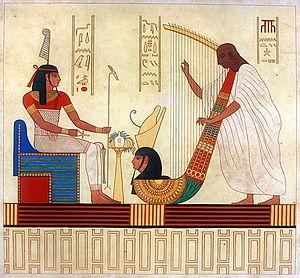
La vallée des Rois est une région d'Égypte située sur la rive occidentale du Nil à hauteur de Thèbes. La vallée est formée d'une faille dans la chaîne Libyque qui débouche sur la vallée du Nil. Son nom arabe signifie « vallée des deux portes des rois », en référence aux portes qui fermaient jadis les tombeaux.
KV 11 désigne le tombeau du pharaon Ramsès III. Situé dans l'allée principale de la vallée des Rois, sur la rive occidentale du Nil face à Louxor, l'hypogée fut d'abord élaboré par le pharaon Sethnakht mais fut abandonné quand on remarqua qu'il empiétait sur celui d'Amenmes.